No. 14 Squadron IAF

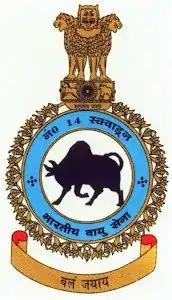

No. 14 Squadron (Bulls), is a ground attack unit, operating out of AFS Ambala. The squadron currently operates SEPECAT Jaguar IS and IBs, operational since March 1981.